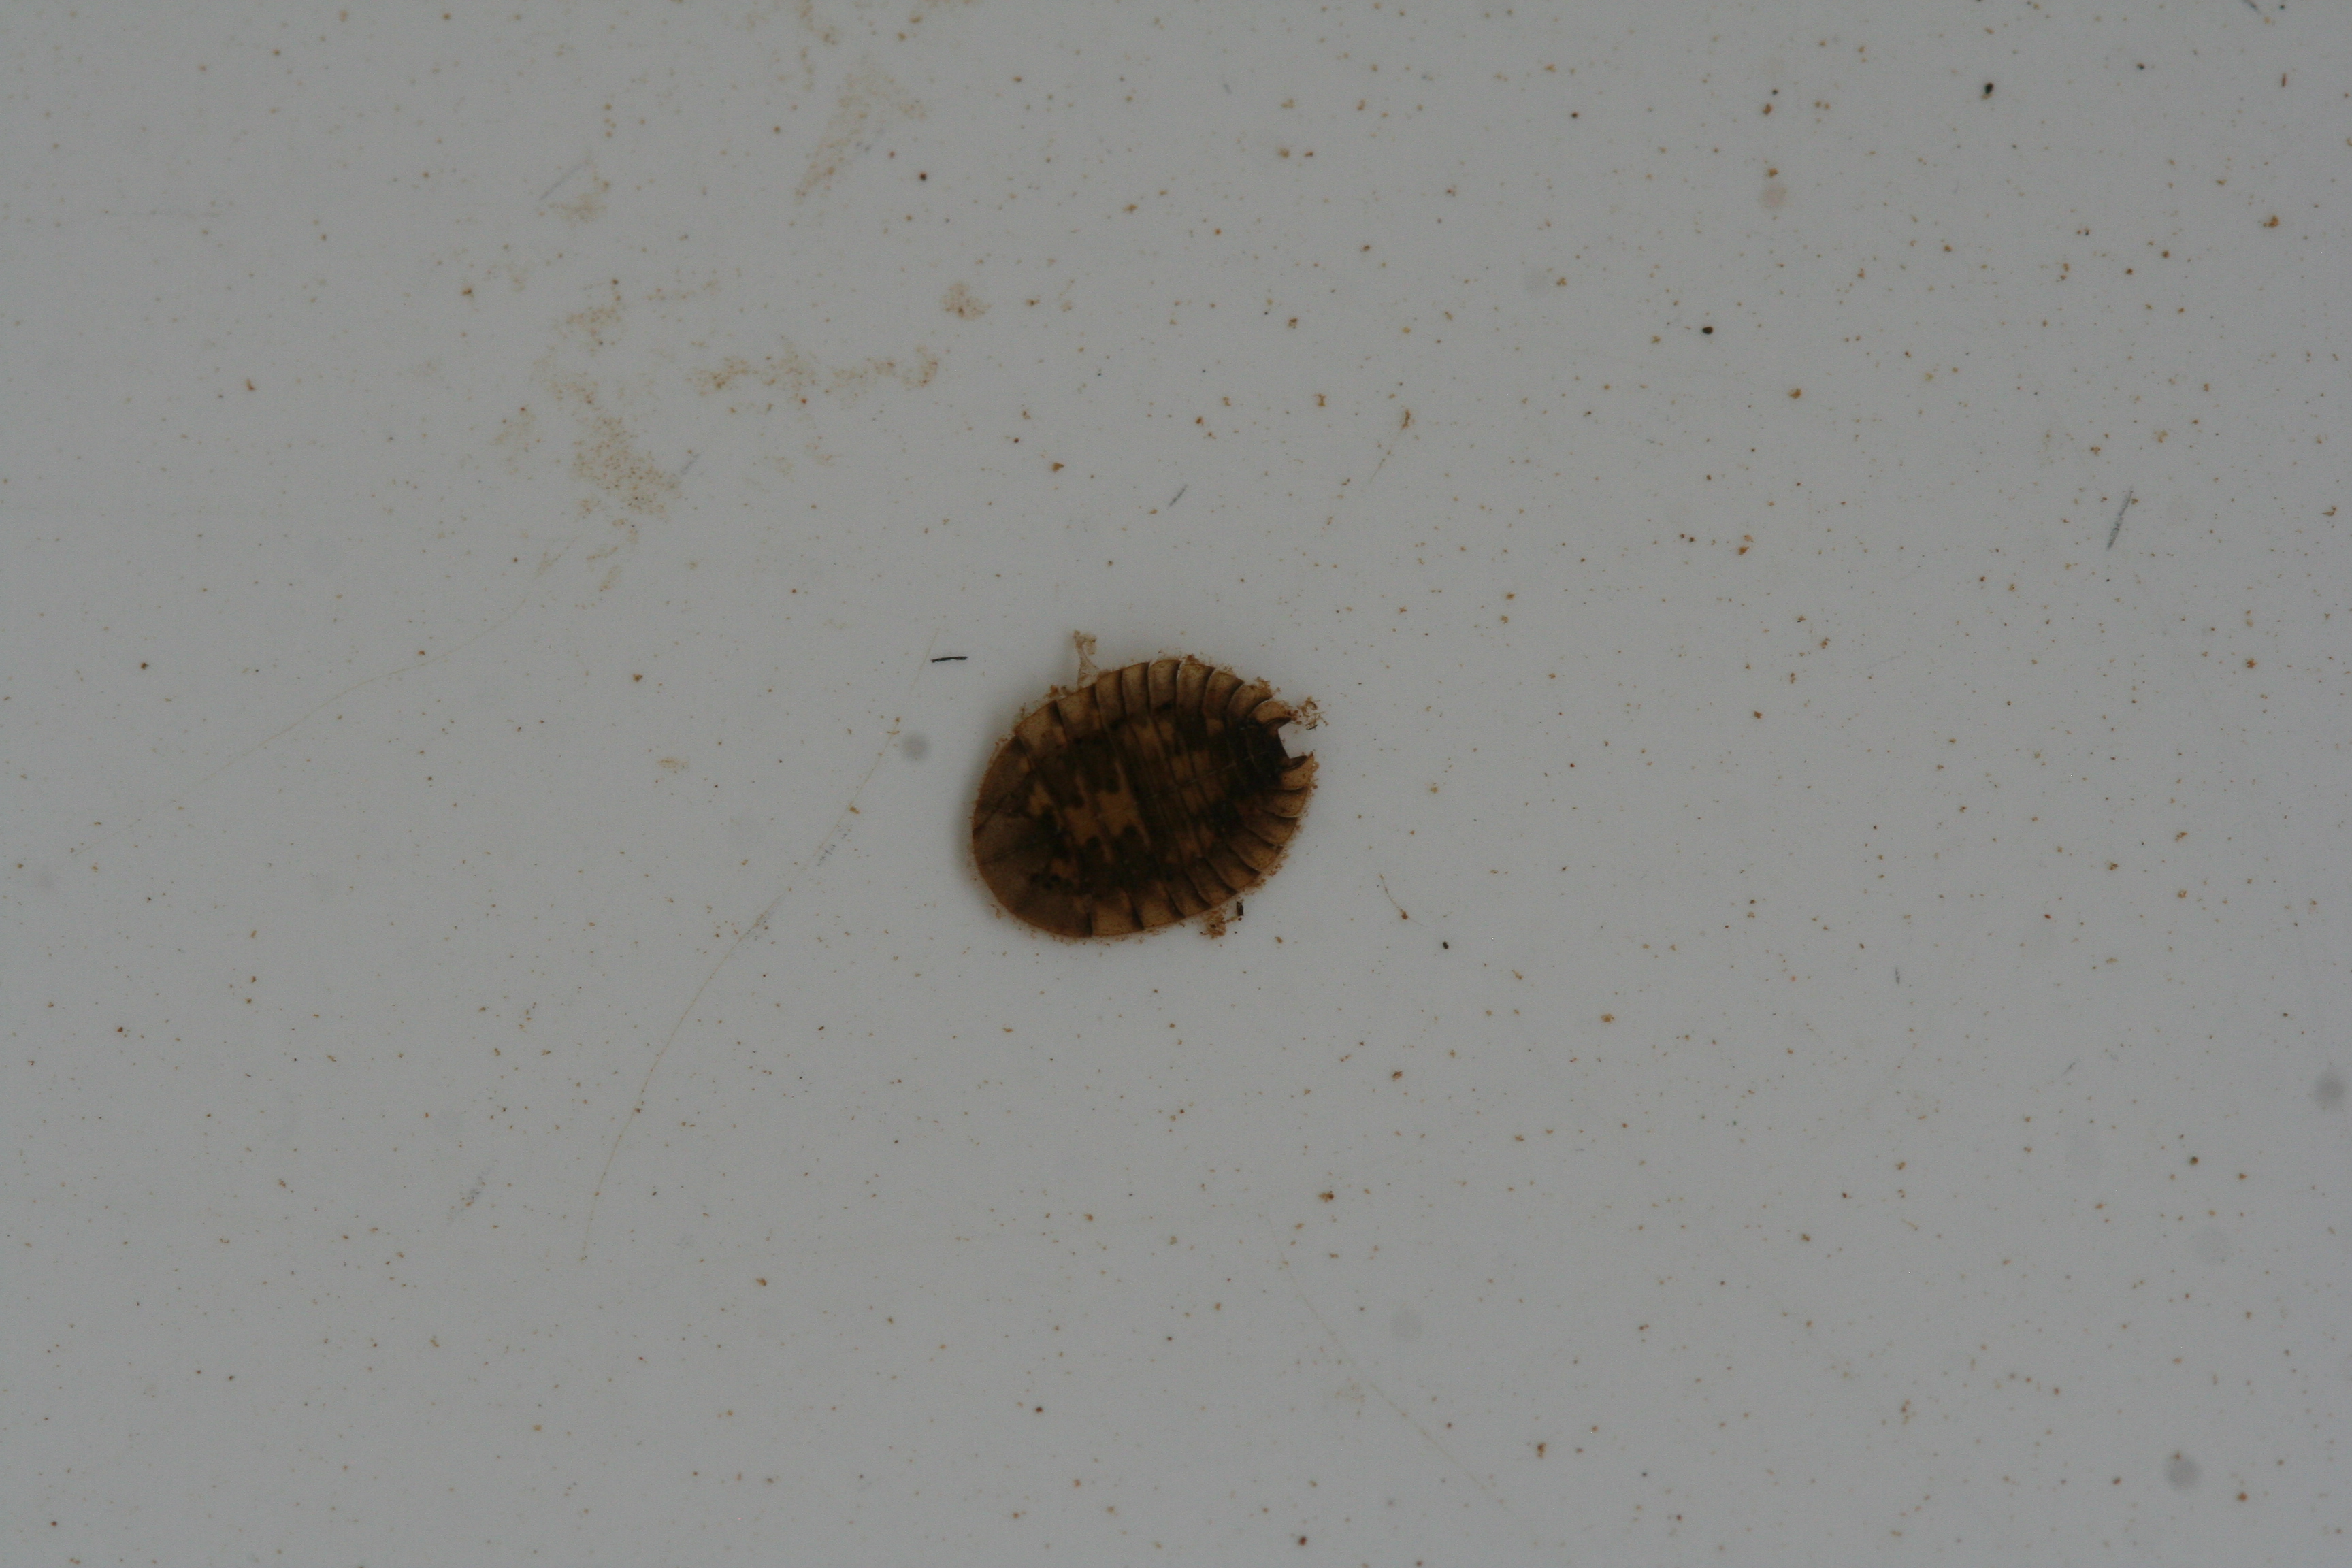
Macroinvertebrate group: bugs_and_beetles